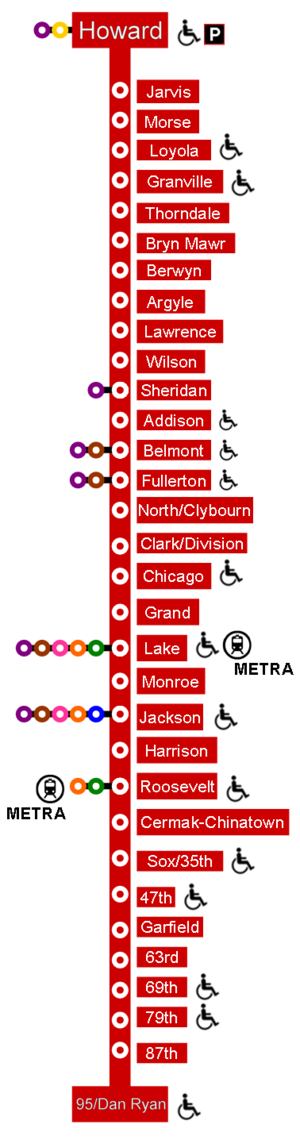
P¨lan de la ligne rouge du métro de chicago
Cet article concerne une liste des stations du métro de Chicago aux États-Unis.
La ligne rouge du métro de Chicago est la plus fréquentée du réseau, elle transporte chaque jour 230 000 passagers. Son parcours long de 33 stations et de 37,7 km roule de la limite nord de la ville de Chicago dans le quartier de Rogers Park jusqu’à celui de Roseland dans le sud de la ville. À l'instar de la ligne bleue, la ligne rouge fonctionne 24 heures/24 et 7 jours/7.